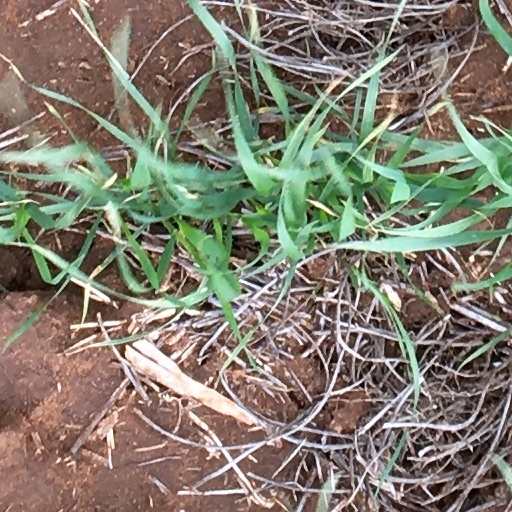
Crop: wheat